Gustave Koerner House

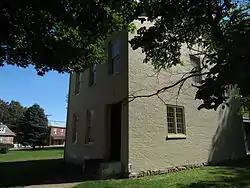
former residential building of Gustave Koerner

The Gustave Koerner House is a historic house located at 200 Abend Street in Belleville, Illinois.